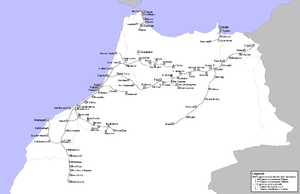
Carte du réseau ferroviaire à voie étroite au Maroc (dernières lignes fermées dans les années 1950's)
Le réseau des chemins de fer marocain est aujourd’hui parmi les réseaux les plus moderne d’Afrique. Son développement est pourtant extrêmement complexe du fait de l’histoire du pays. Le choix des écartements, les tracés, et certaines décisions lourdes de conséquences telles que l’électrification ont souvent eu des motivations politiques.